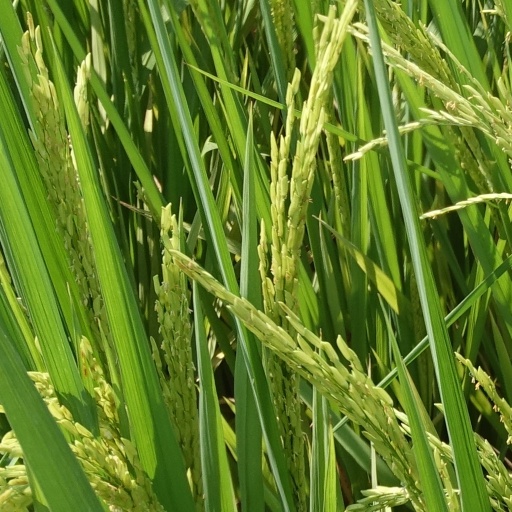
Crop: rice